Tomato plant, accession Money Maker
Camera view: horizontal (90 deg, fisheye); turntable rotation: 210 degrees
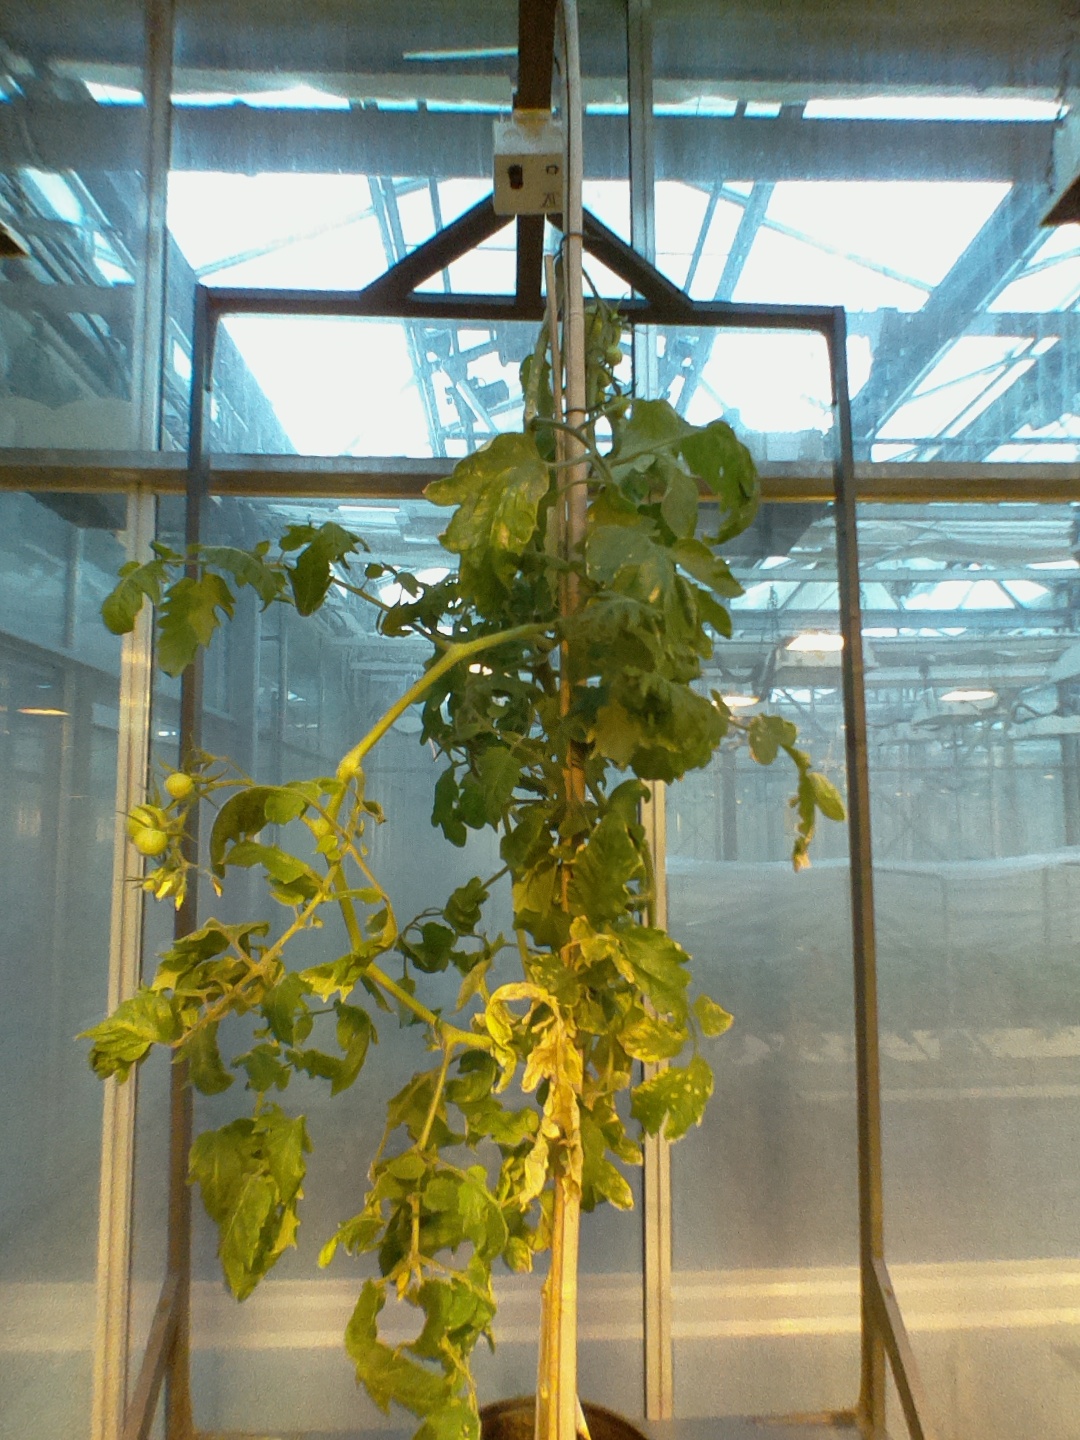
BBCH growth stage 77: 70%-80% of final fruit size